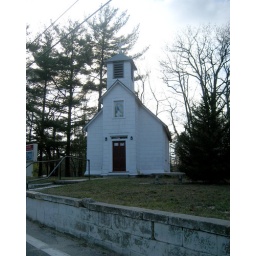
And there was a strange wooden or plastic Jesus reaching out from above the door.